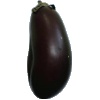
Label: eggplant